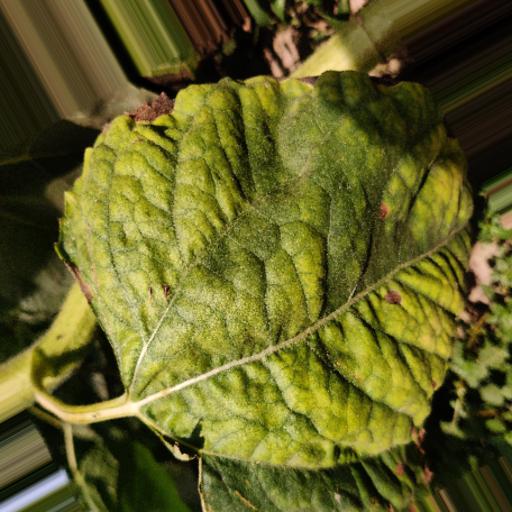
Label: Downy_mildew